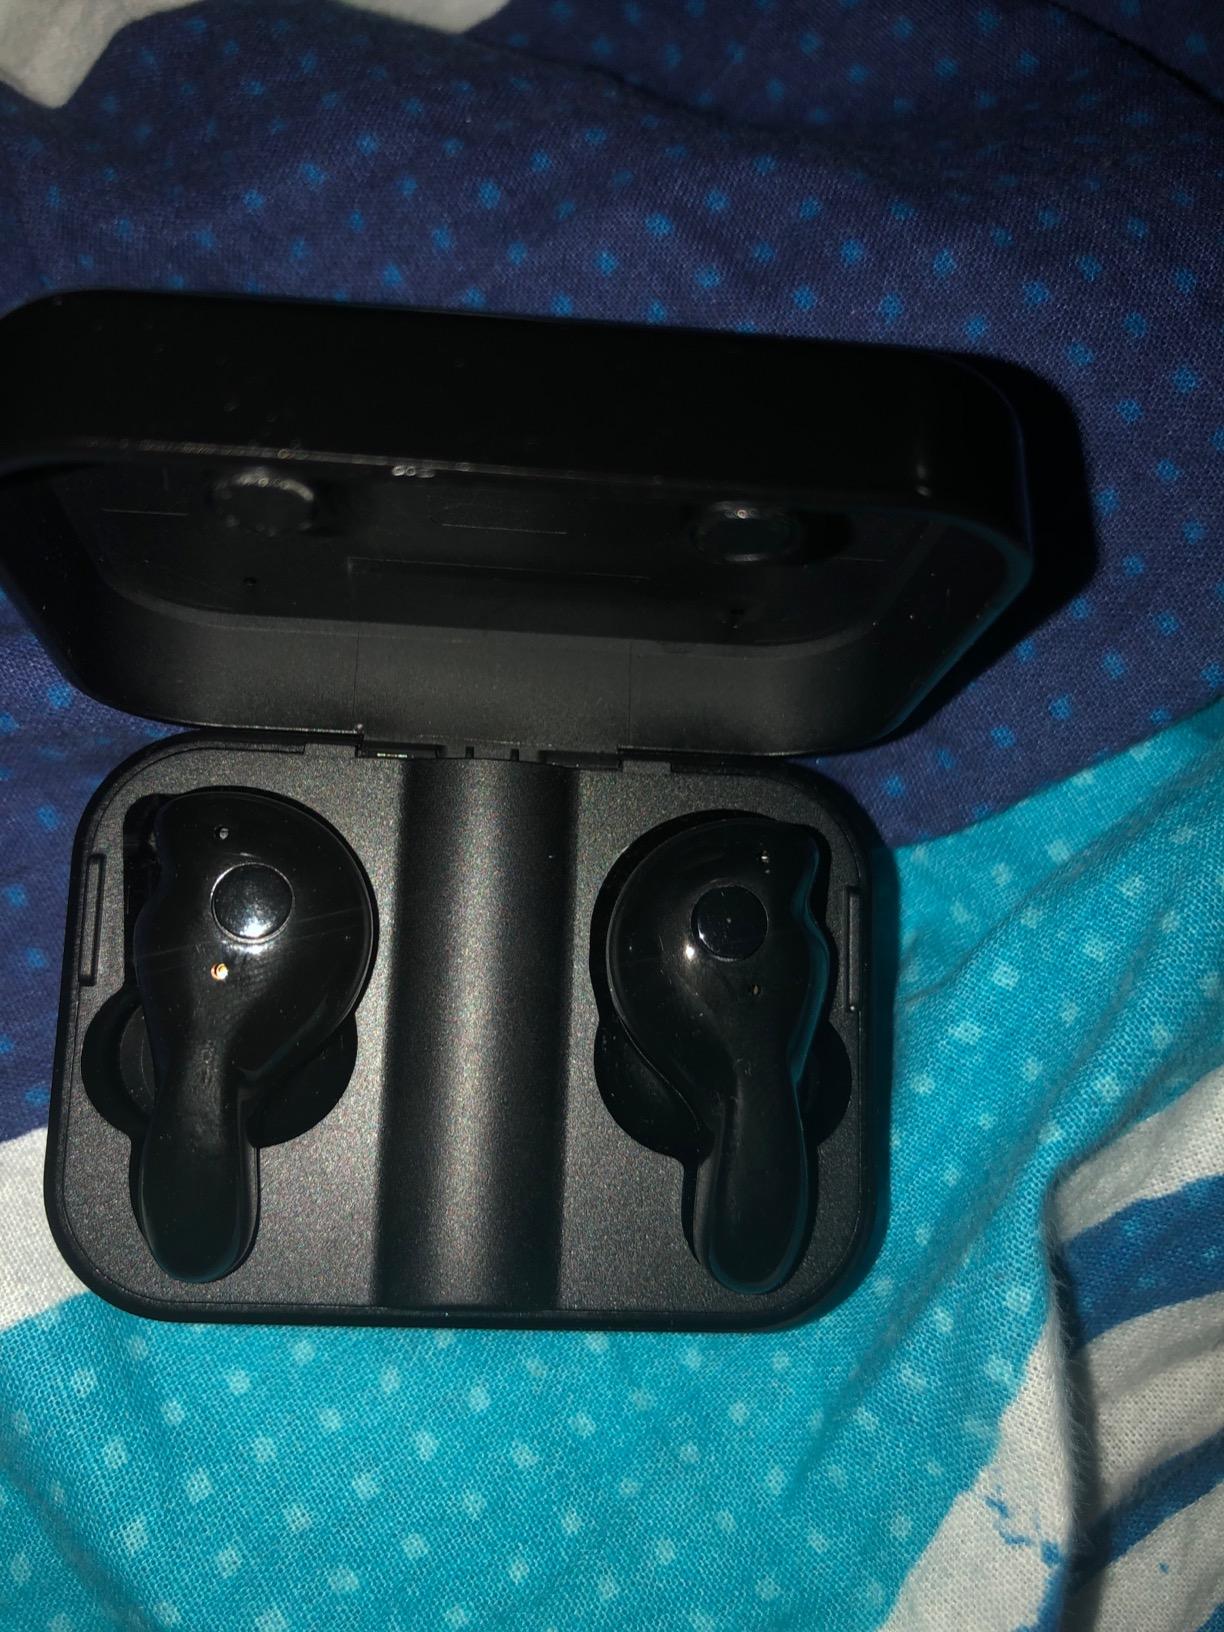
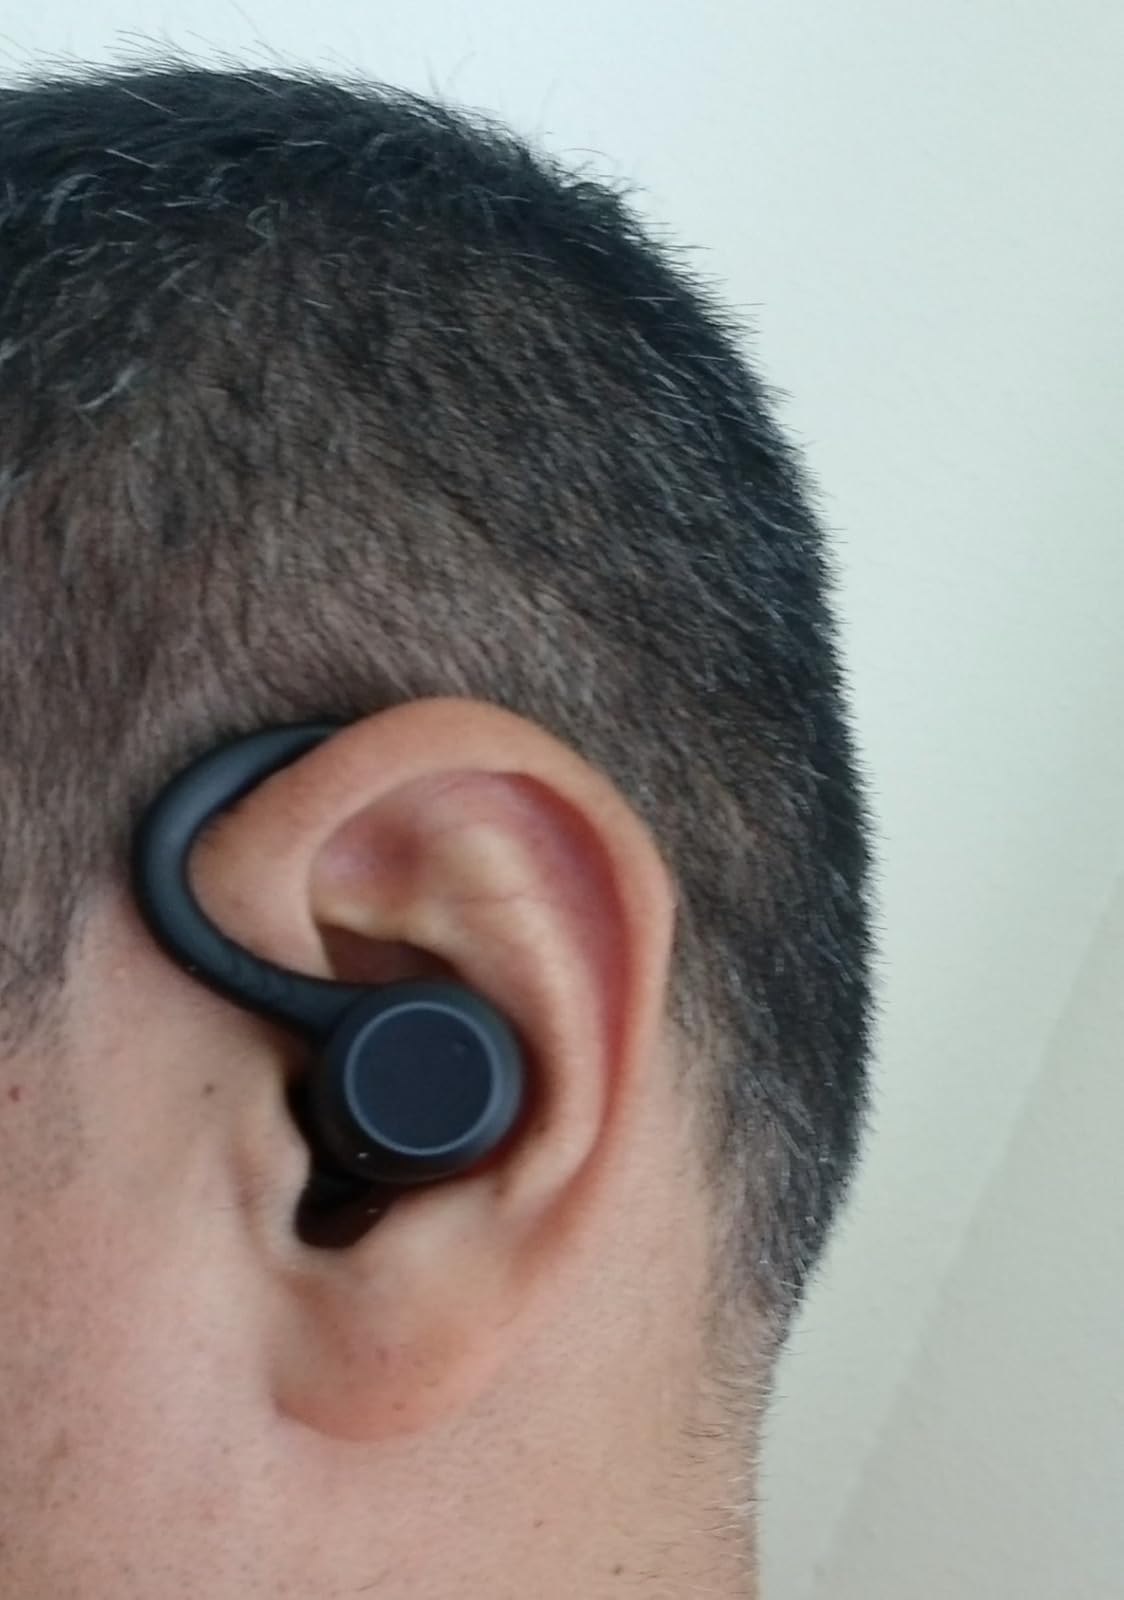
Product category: earbuds
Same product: no